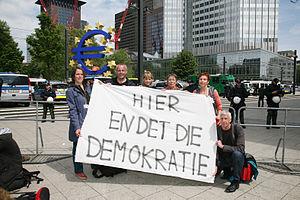
Blockupy est un mouvement protestant contre l'austérité.